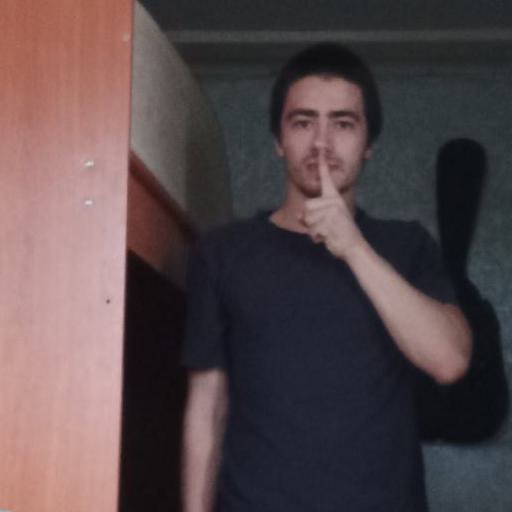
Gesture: mute